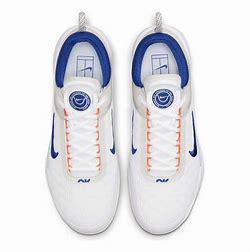
Brand: Nike
Model: Court Zoom NXT